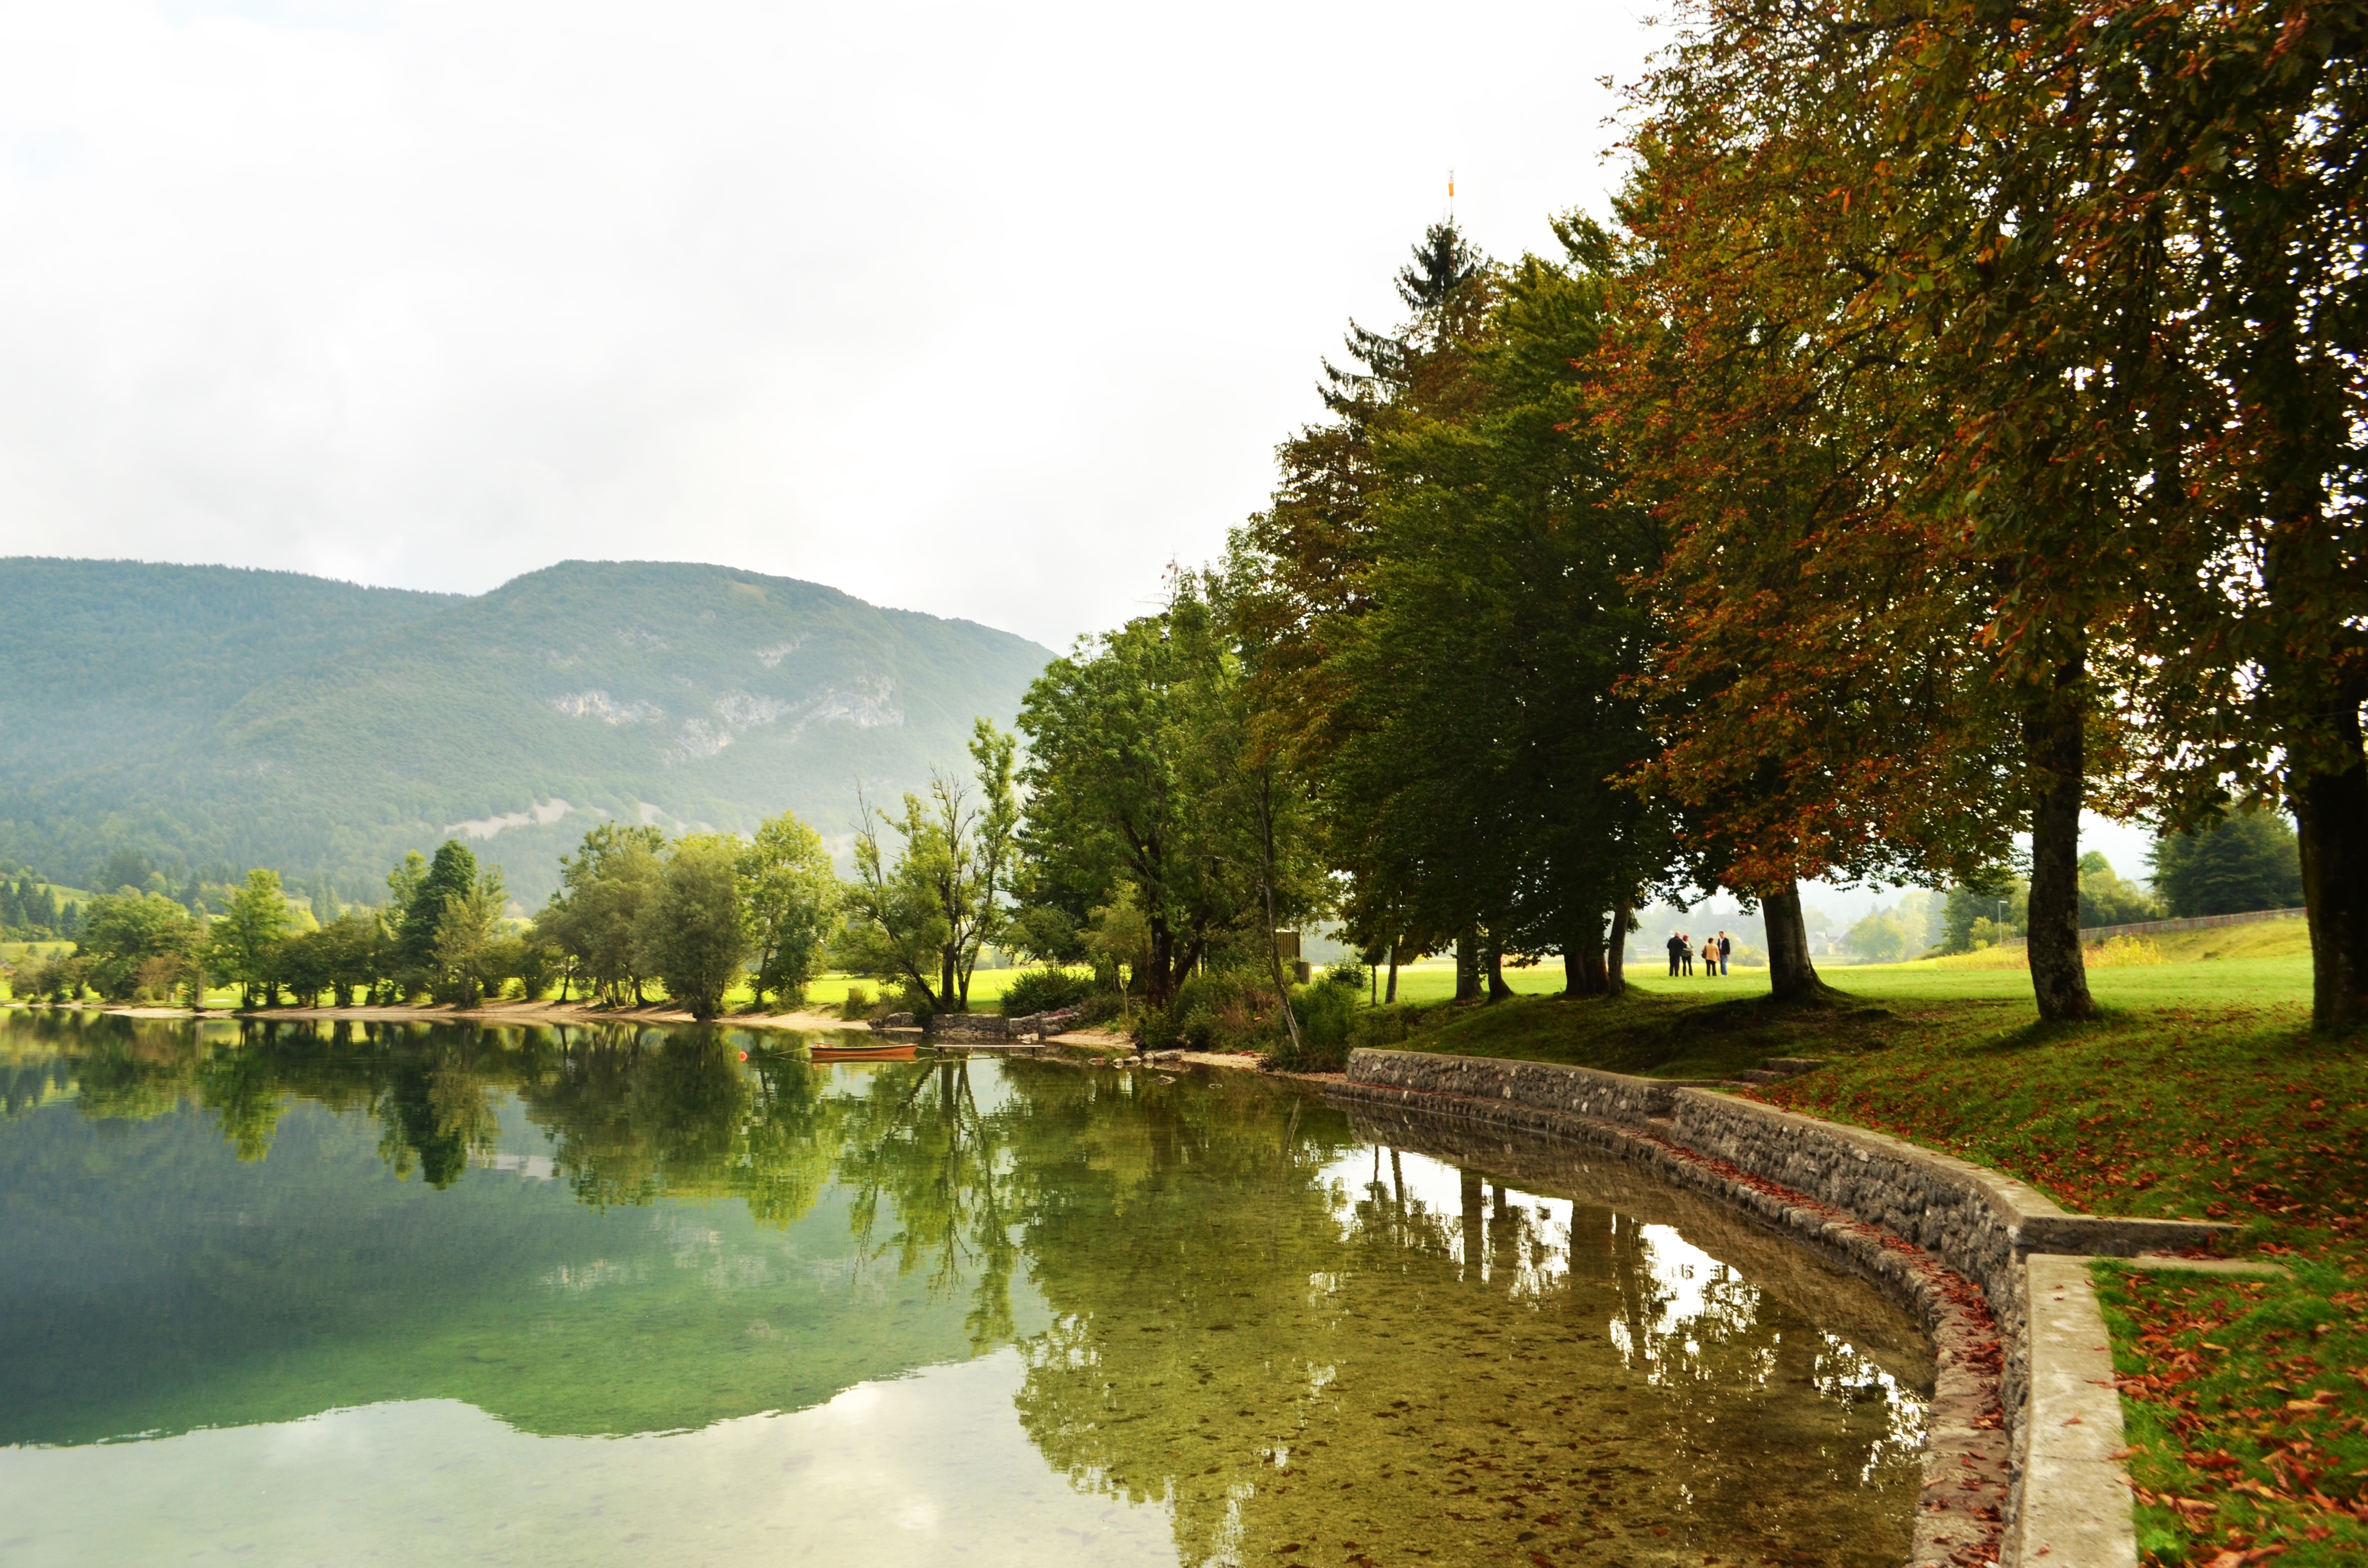
landscape, tree, nature, forest, outdoor, photography, morning, leaf, lake, river, pond, environment, green, reflection, peaceful, natural, autumn, park, season, waterway, inspirational, woody plant